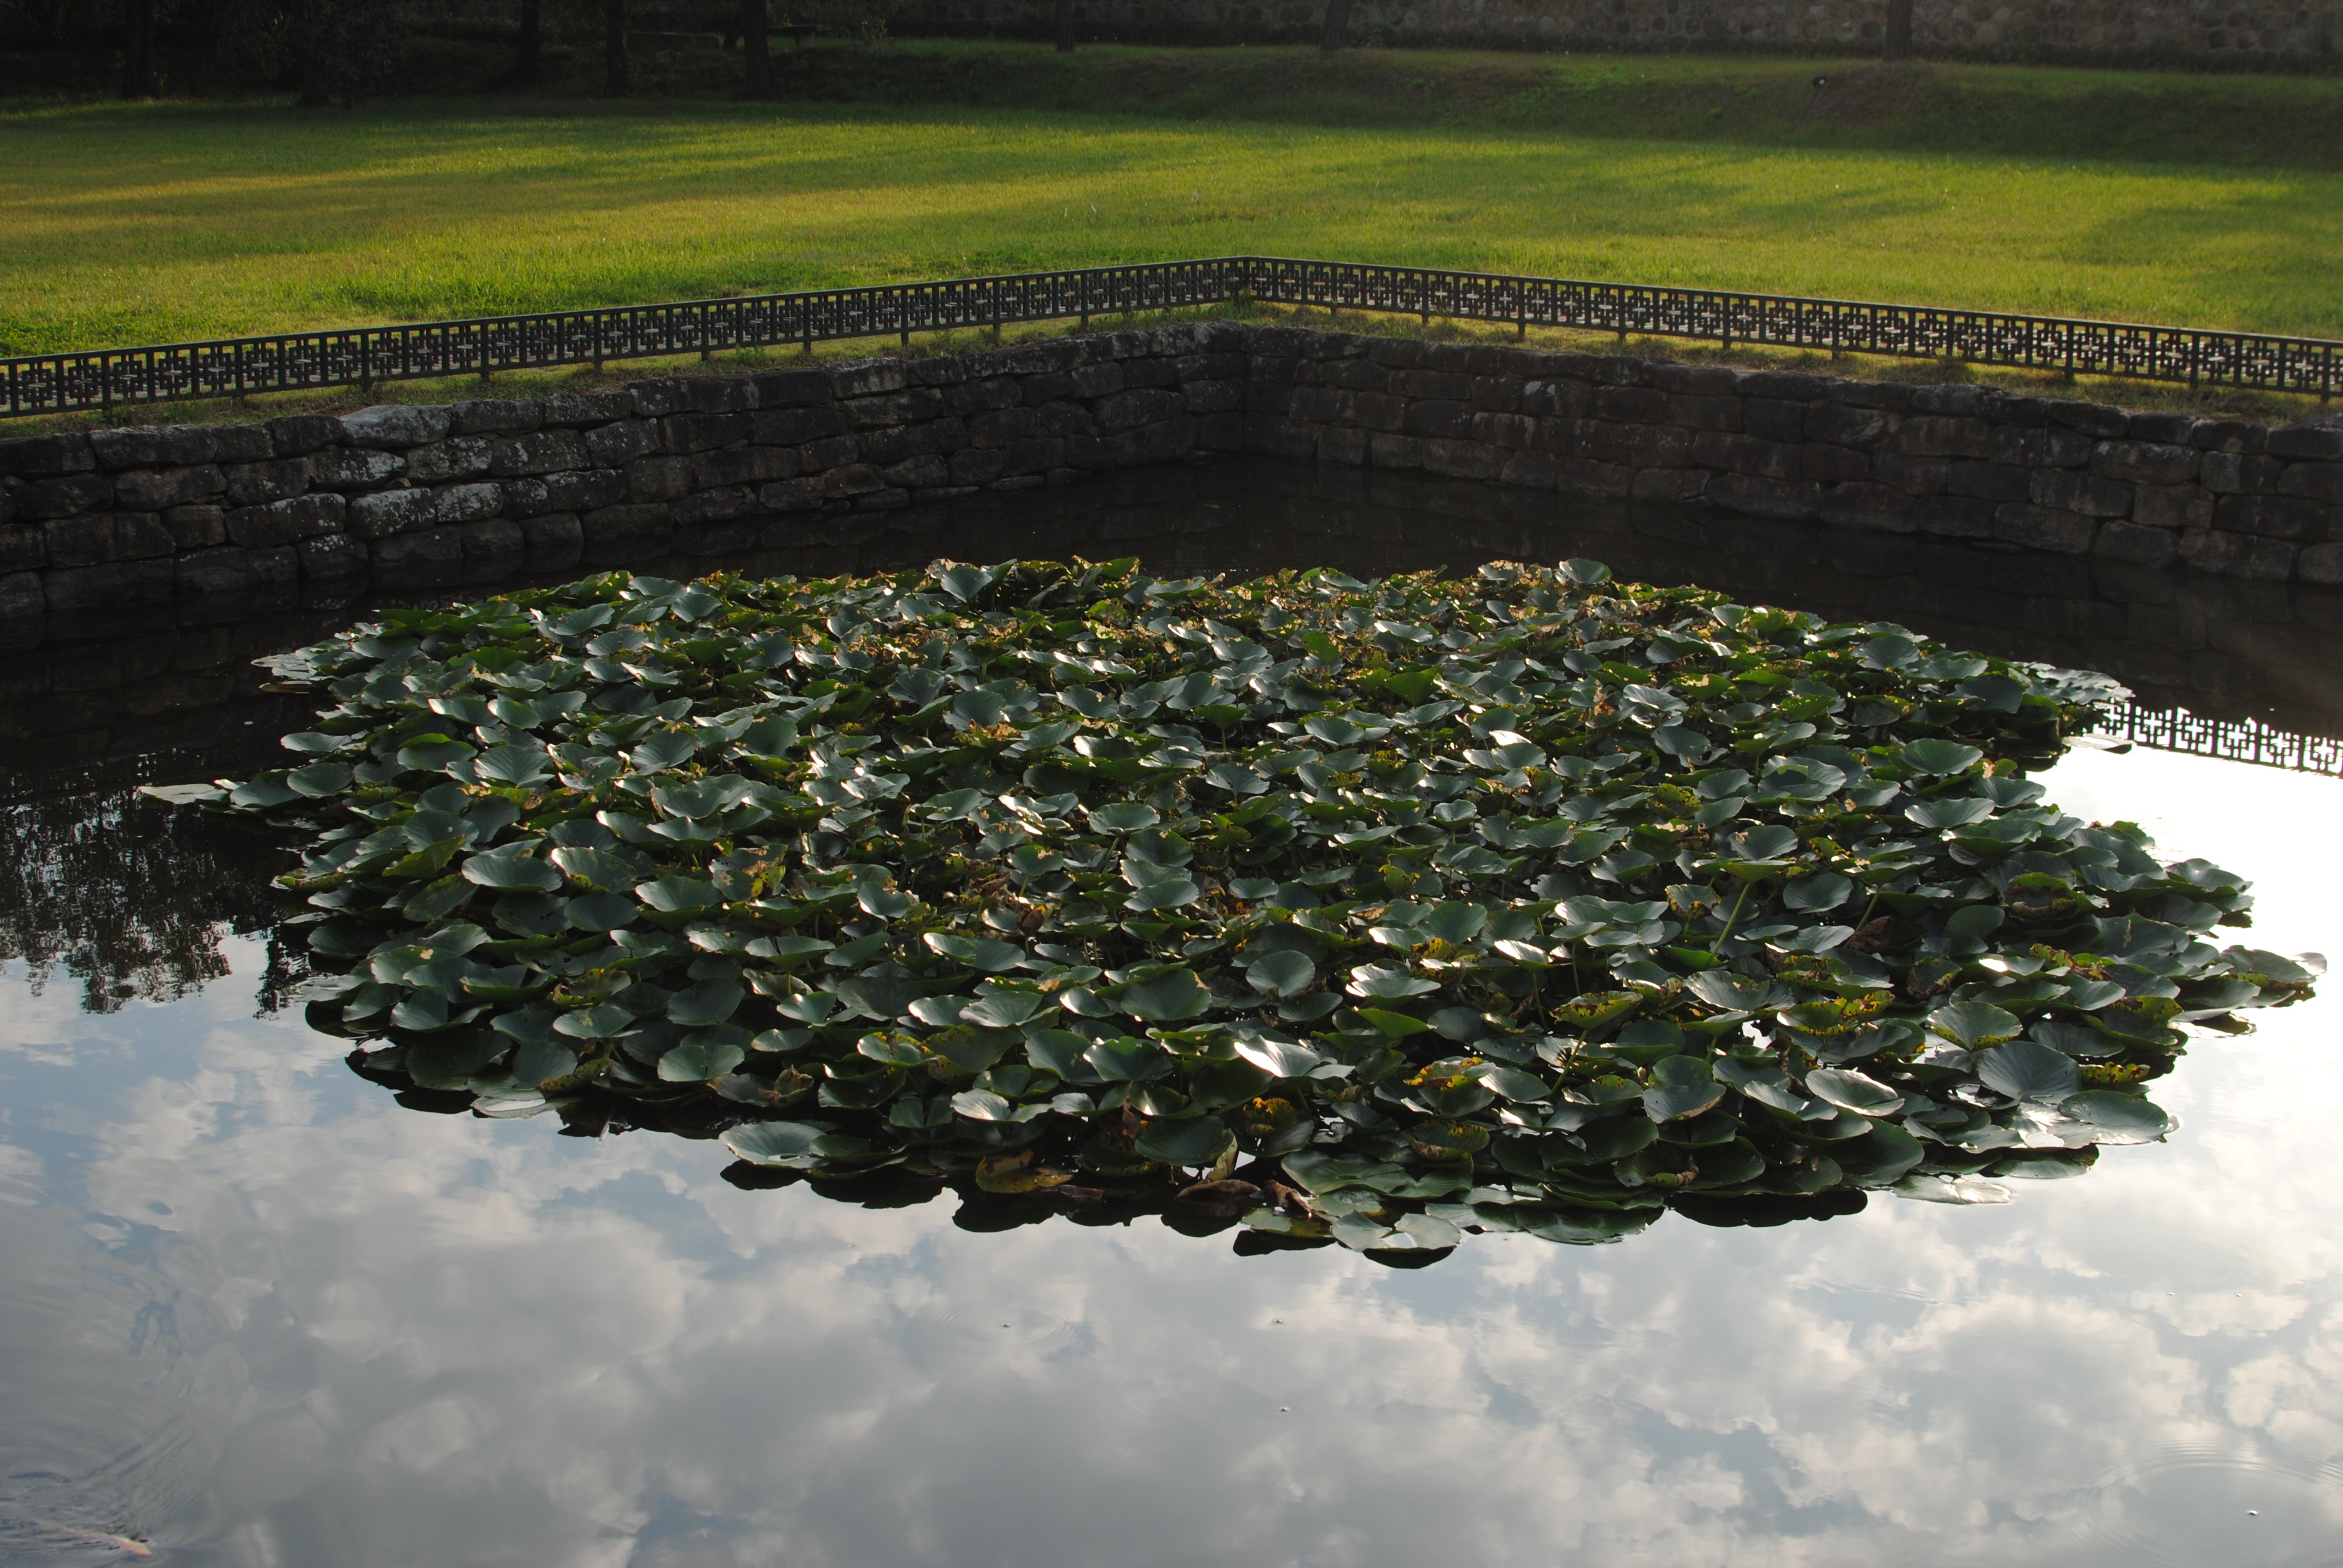
tree, water, nature, grass, rock, plant, field, sunlight, leaf, flower, pond, green, reflection, autumn, botany, agriculture, algae, grant, woody plant